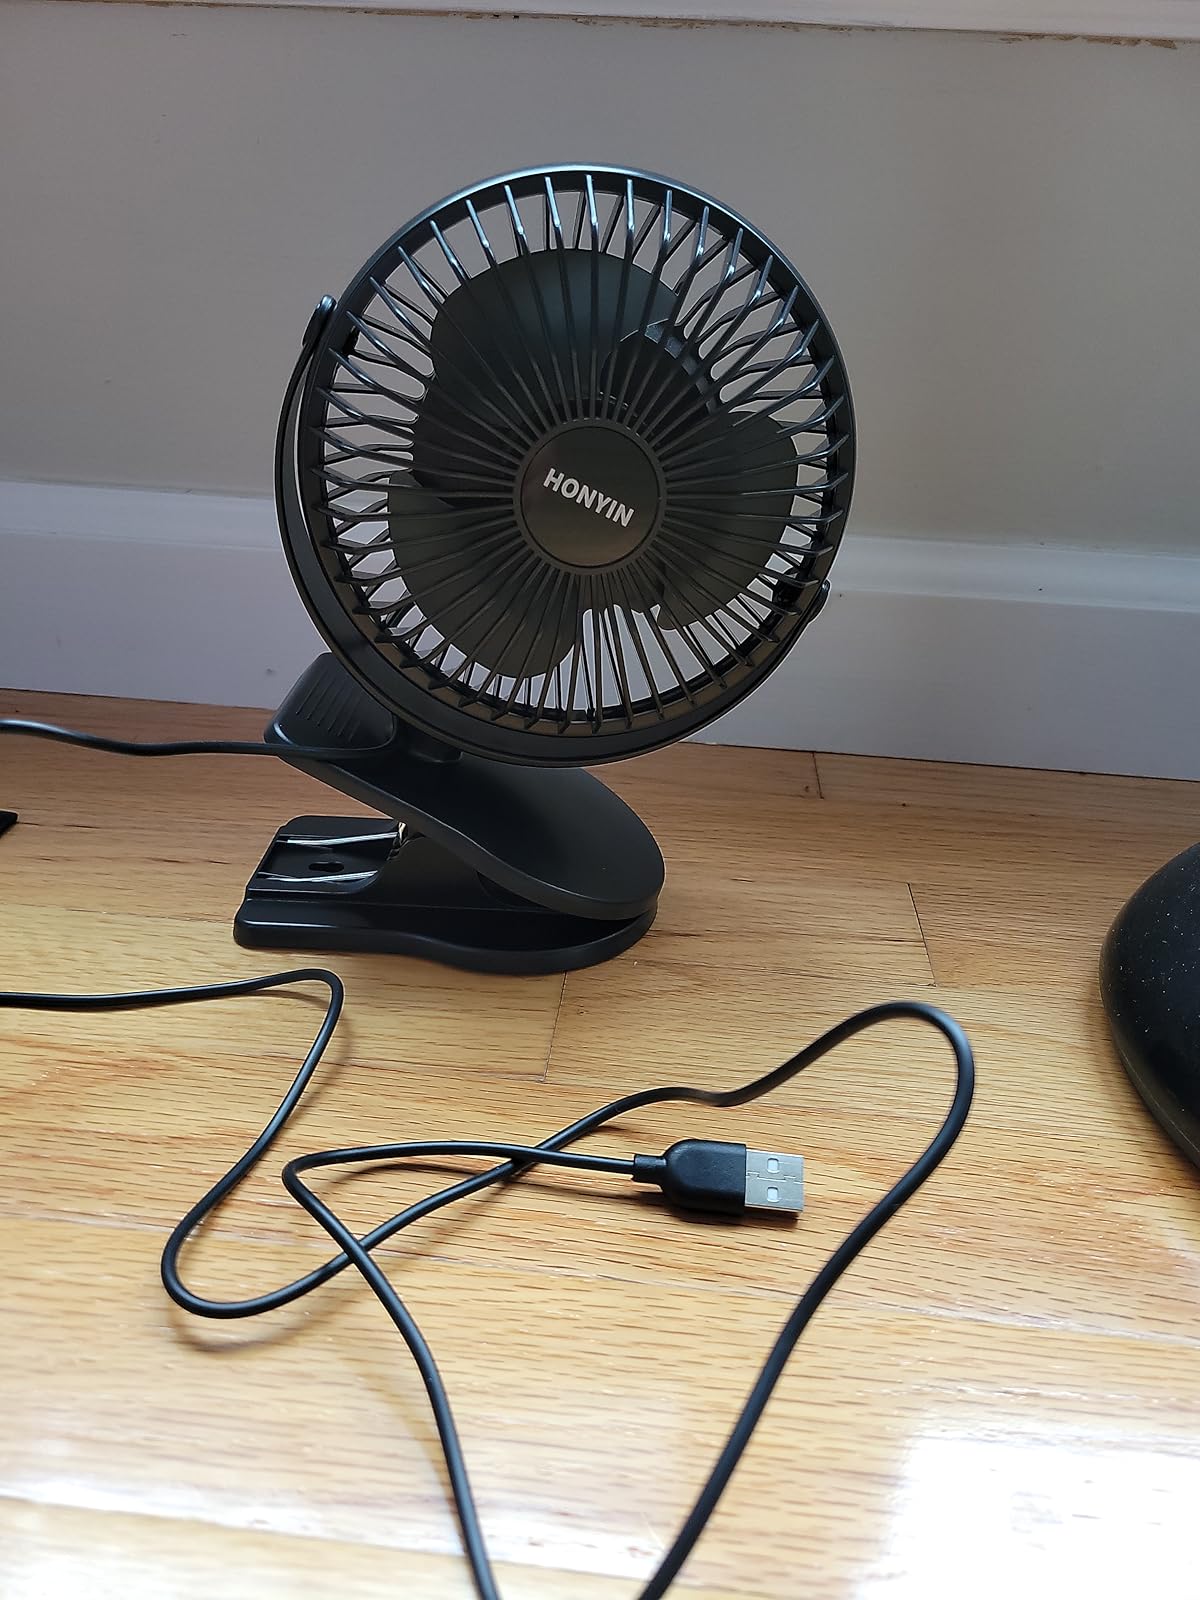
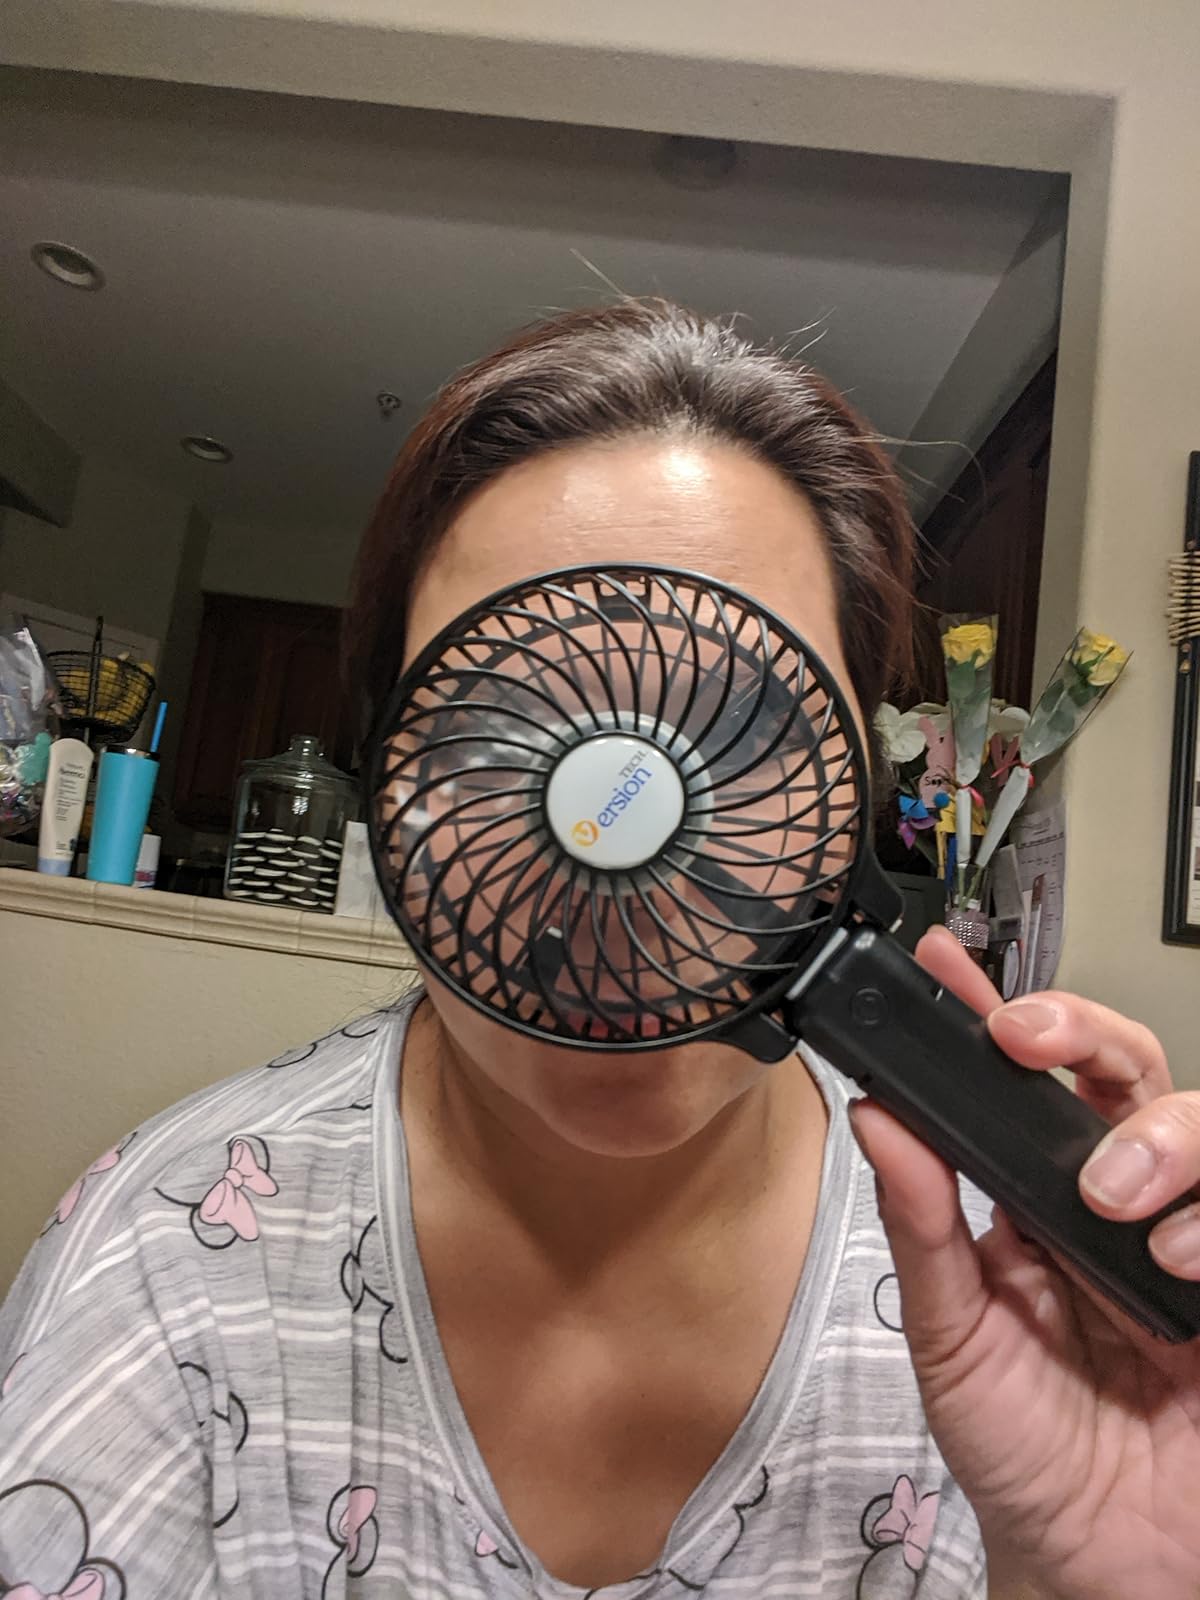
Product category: fan
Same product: no